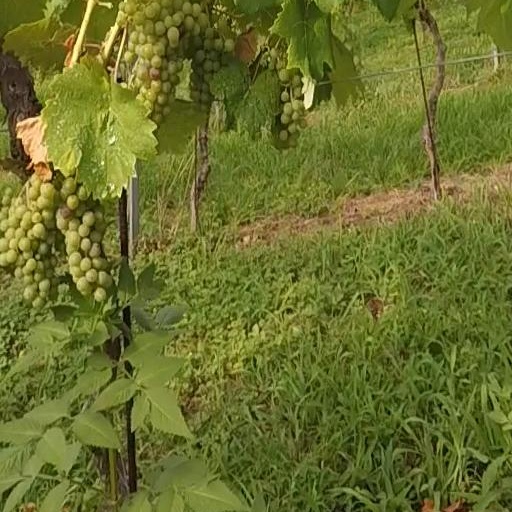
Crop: grape